Mykola Fedoruk

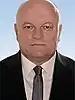
Fedoruk in 2012

Mykola Trokhymovych Fedoruk (20 March 1954 – 7 May 2025) was a Ukrainian politician. A member of Batkivshchyna and the People's Front, he served as mayor of Chernivtsi from 1994 to 2011 and was a member of the Verkhovna Rada from 2012 to 2019.